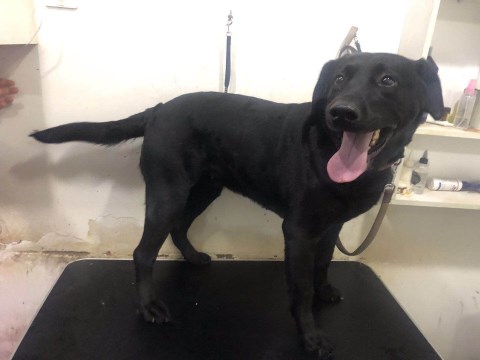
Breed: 3580-n000122-Labrador_retriever